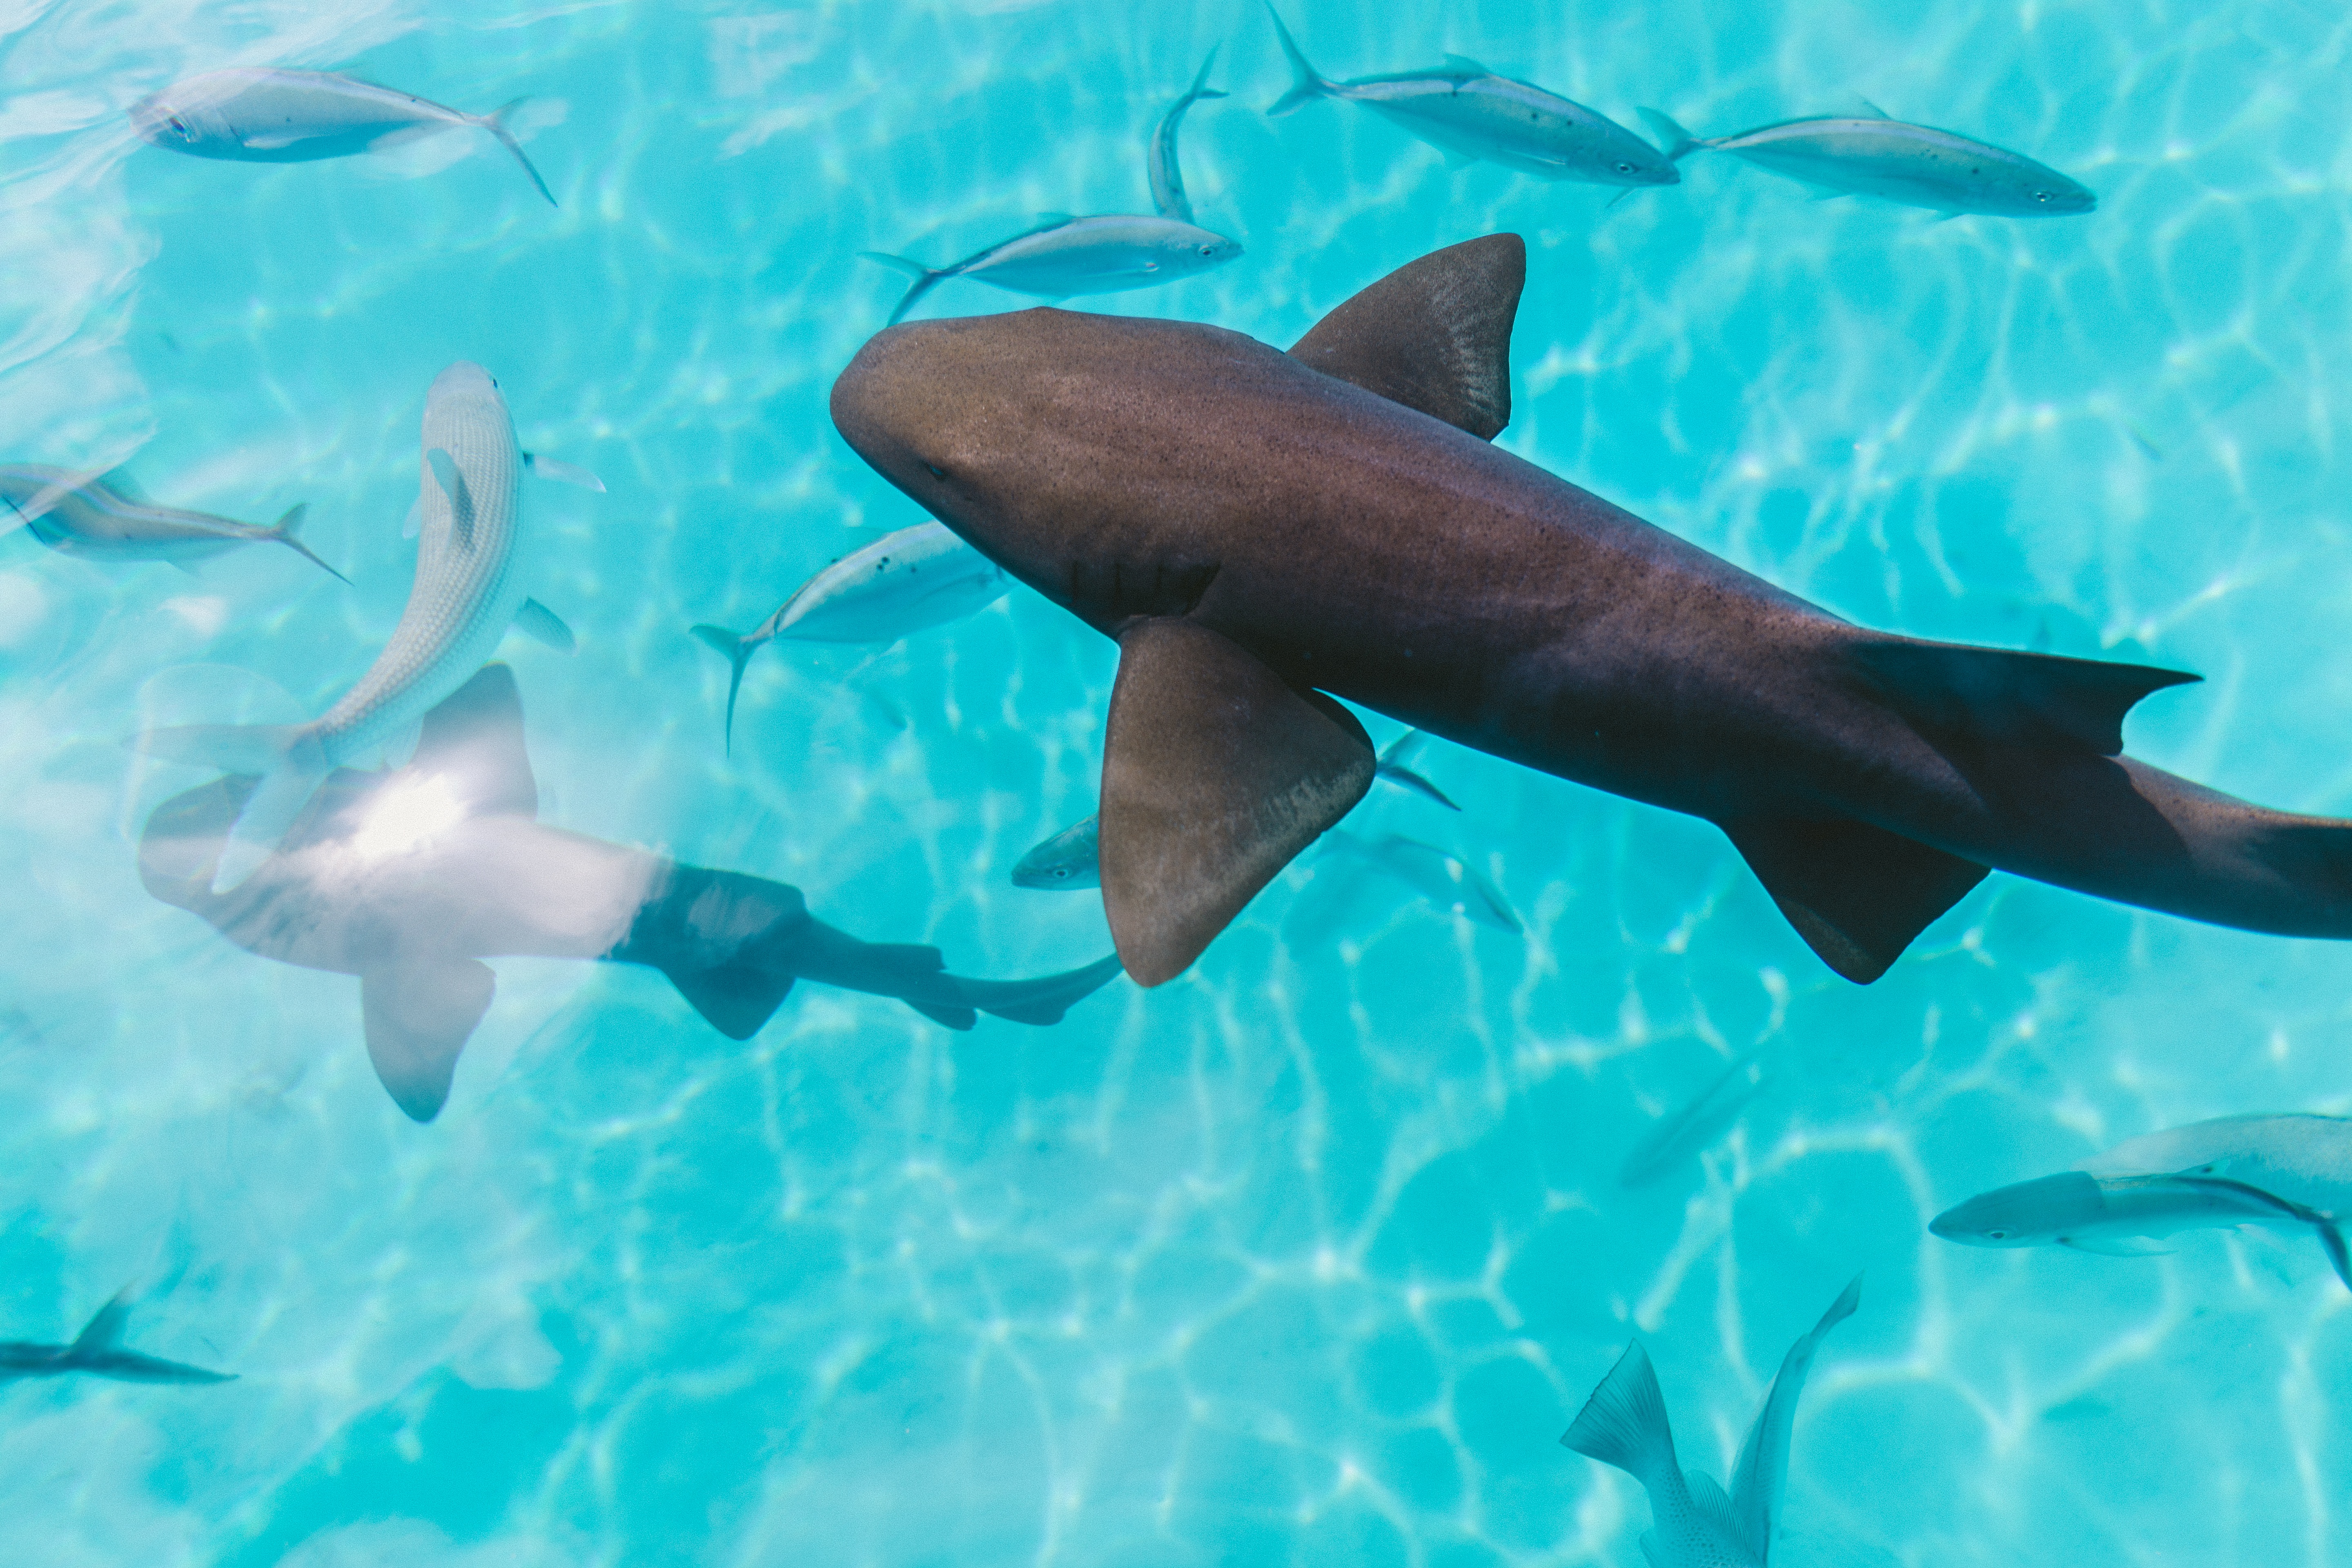
water, underwater, biology, blue, fish, swimming, shark, vertebrate, dolphin, marine mammal, marine biology, requiem shark, carcharhiniformes, common bottlenose dolphin, tiger shark, cartilaginous fish